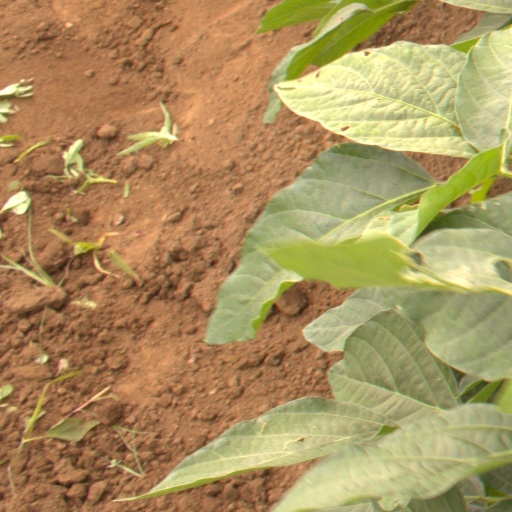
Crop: soybean